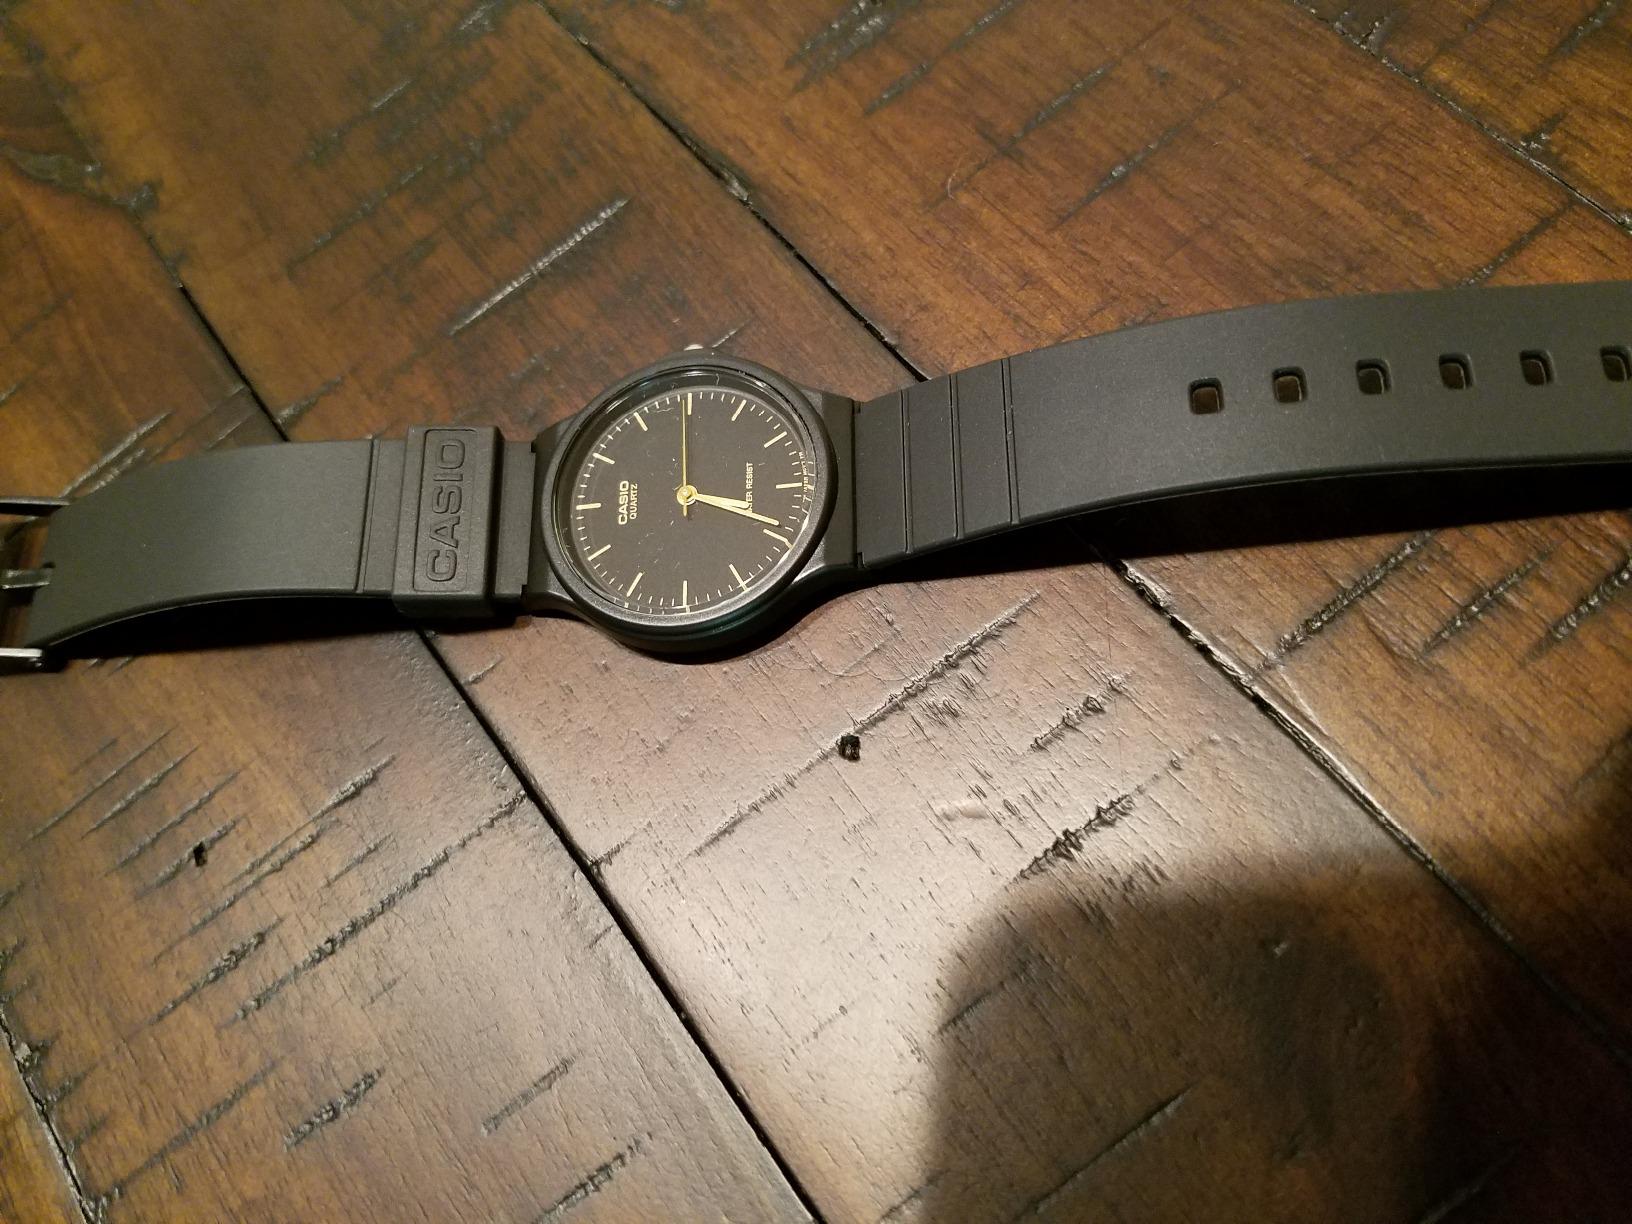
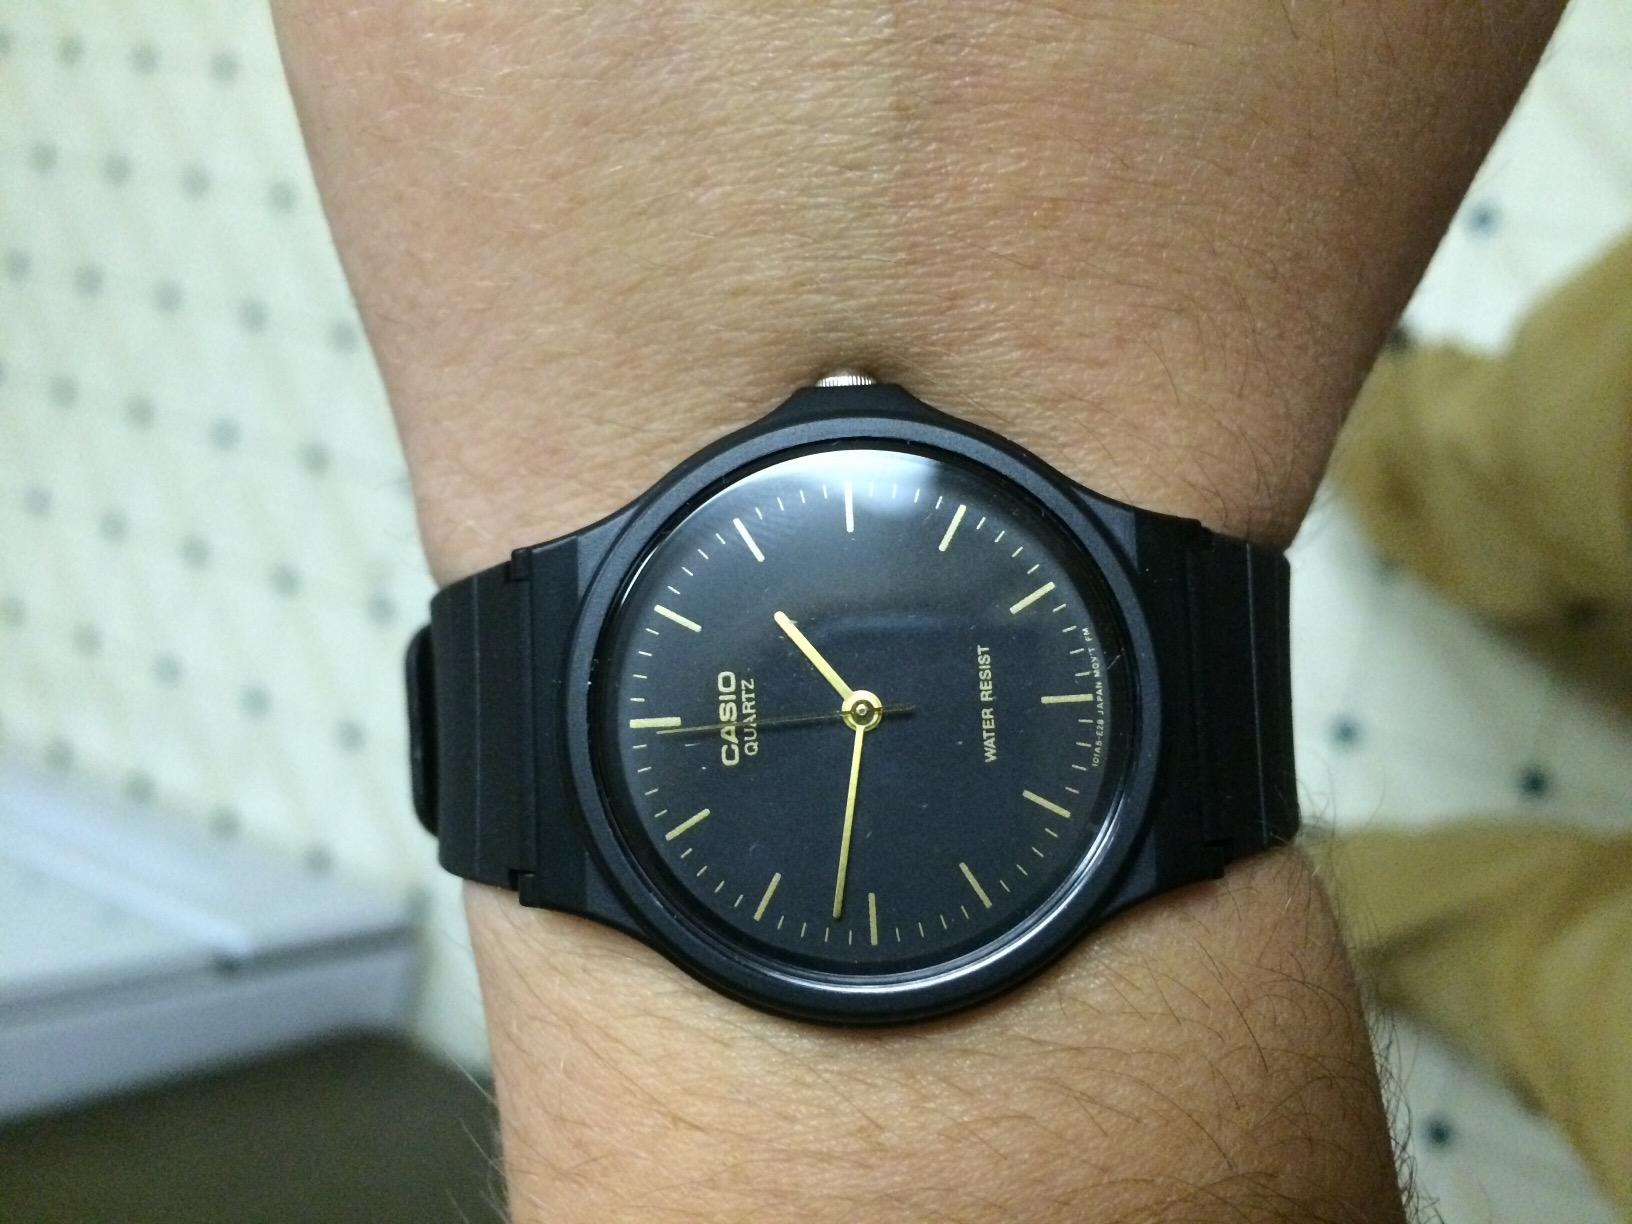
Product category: accessories_watch
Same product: yes